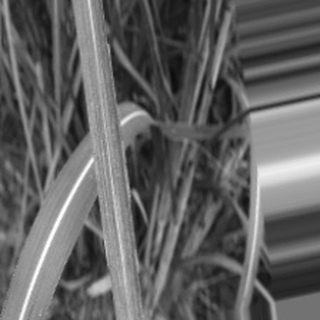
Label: sugarcane_bacterial_blight